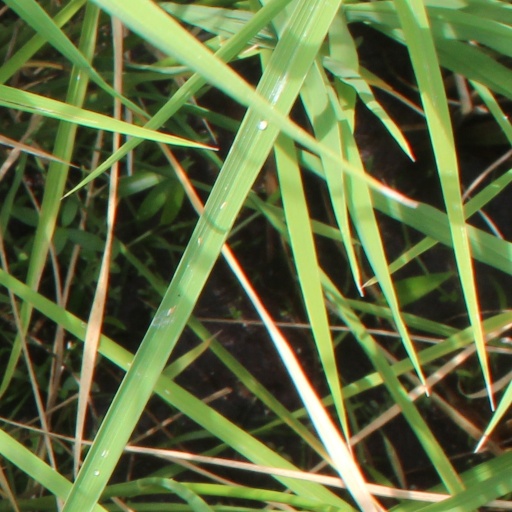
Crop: rice